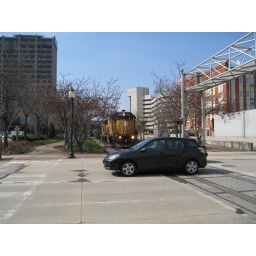
This car passes over the rails as the train backs up. At 4th Ave SE in Cedar Rapids, Iowa.